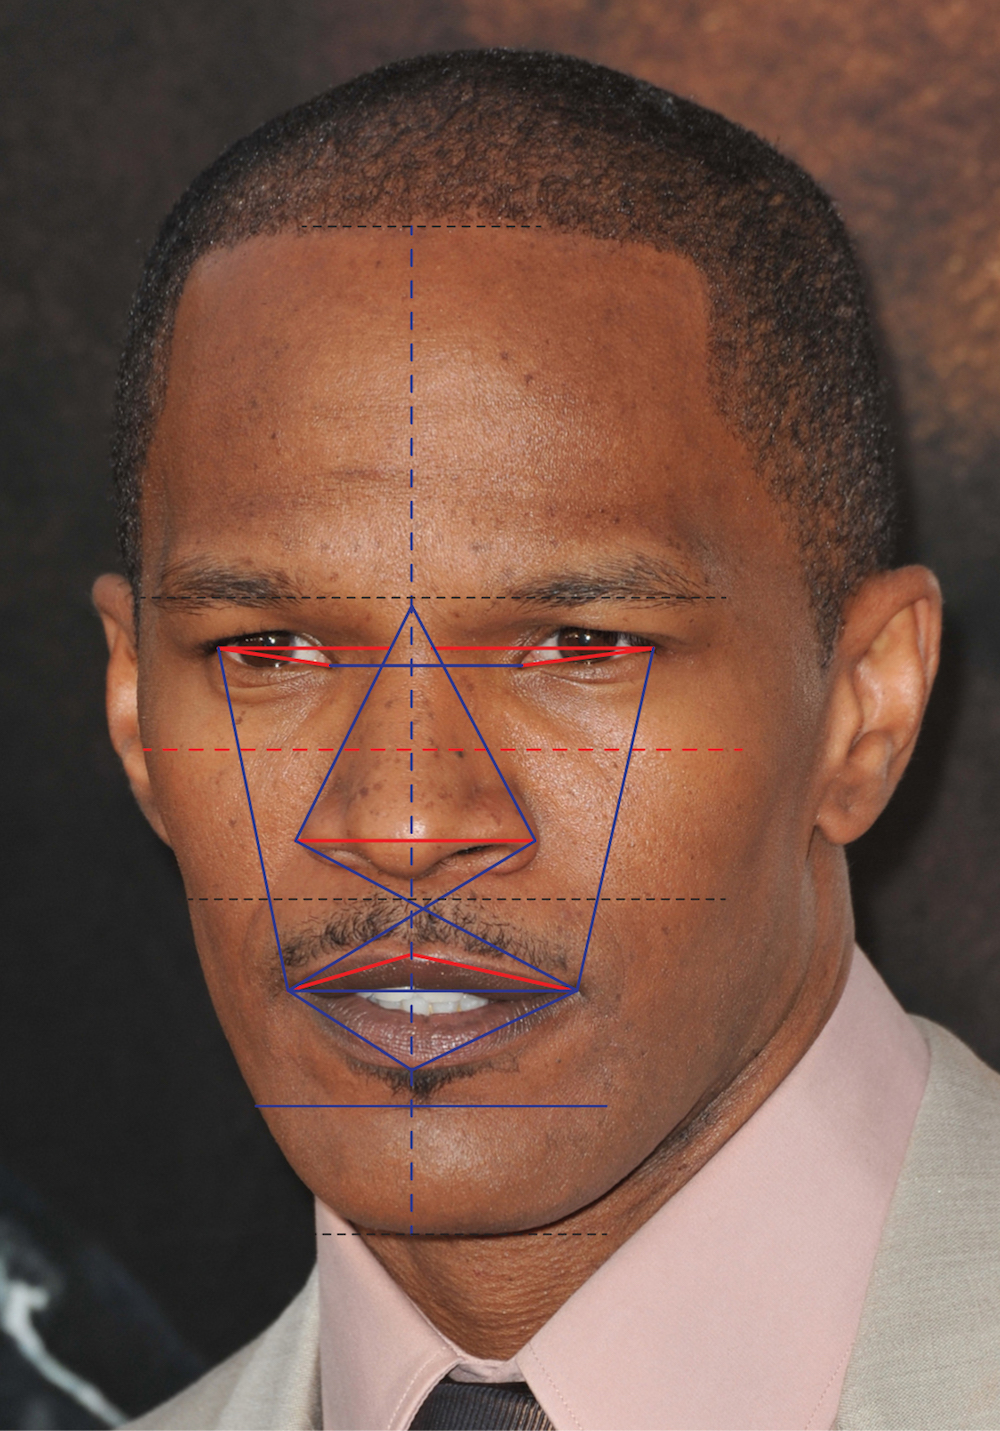
Portrait style: Real Portrait